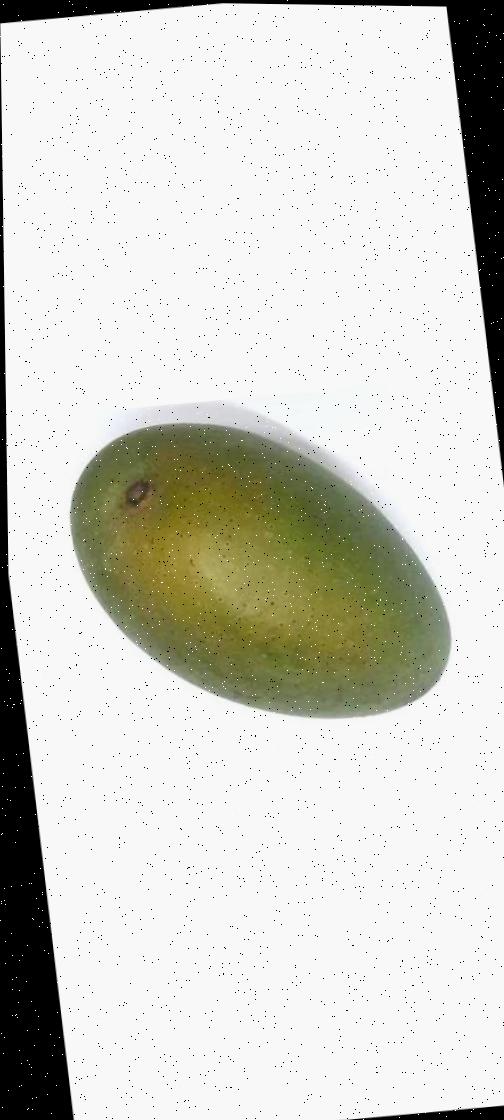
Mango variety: Ashshina Zhinuk